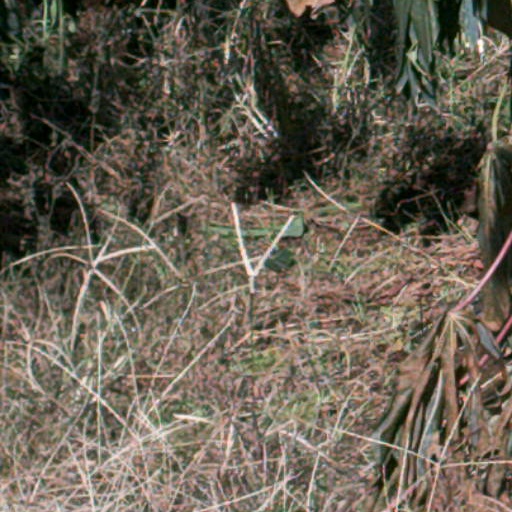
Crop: cassava